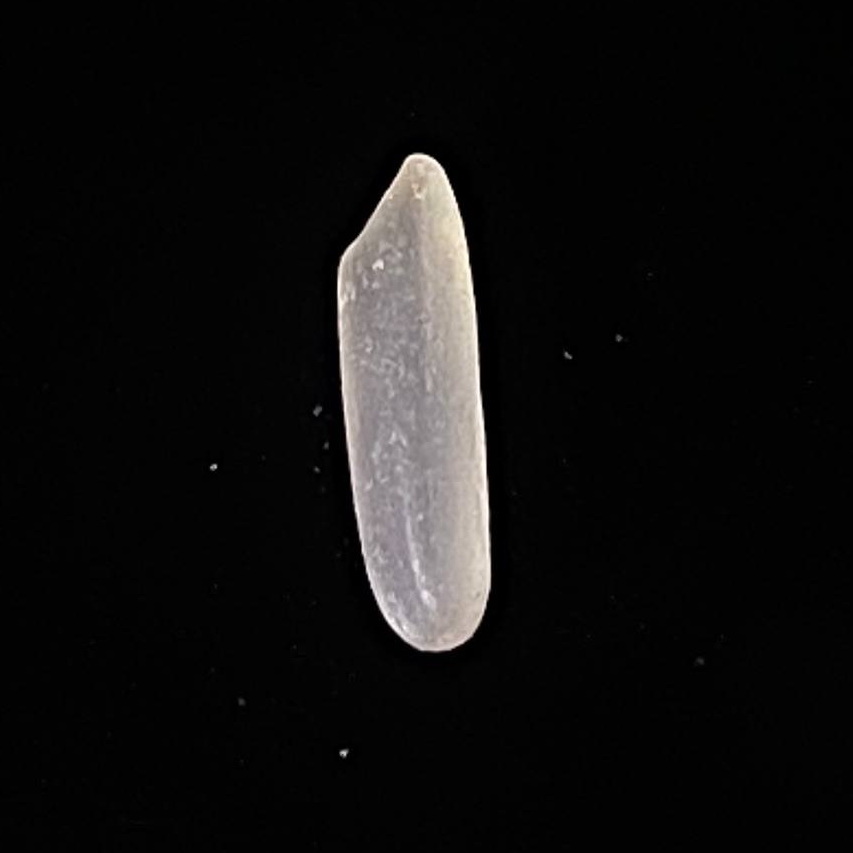
Rice variety: Jirashail